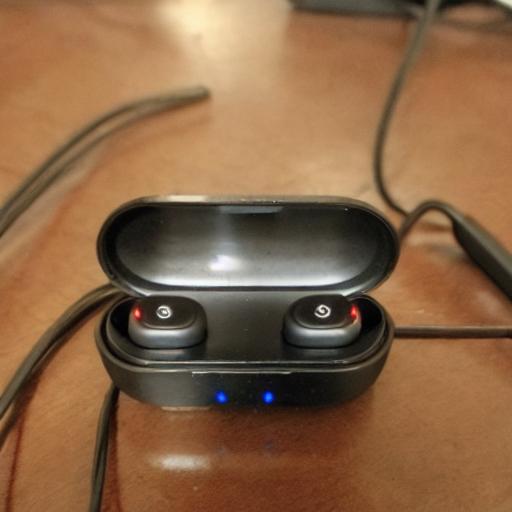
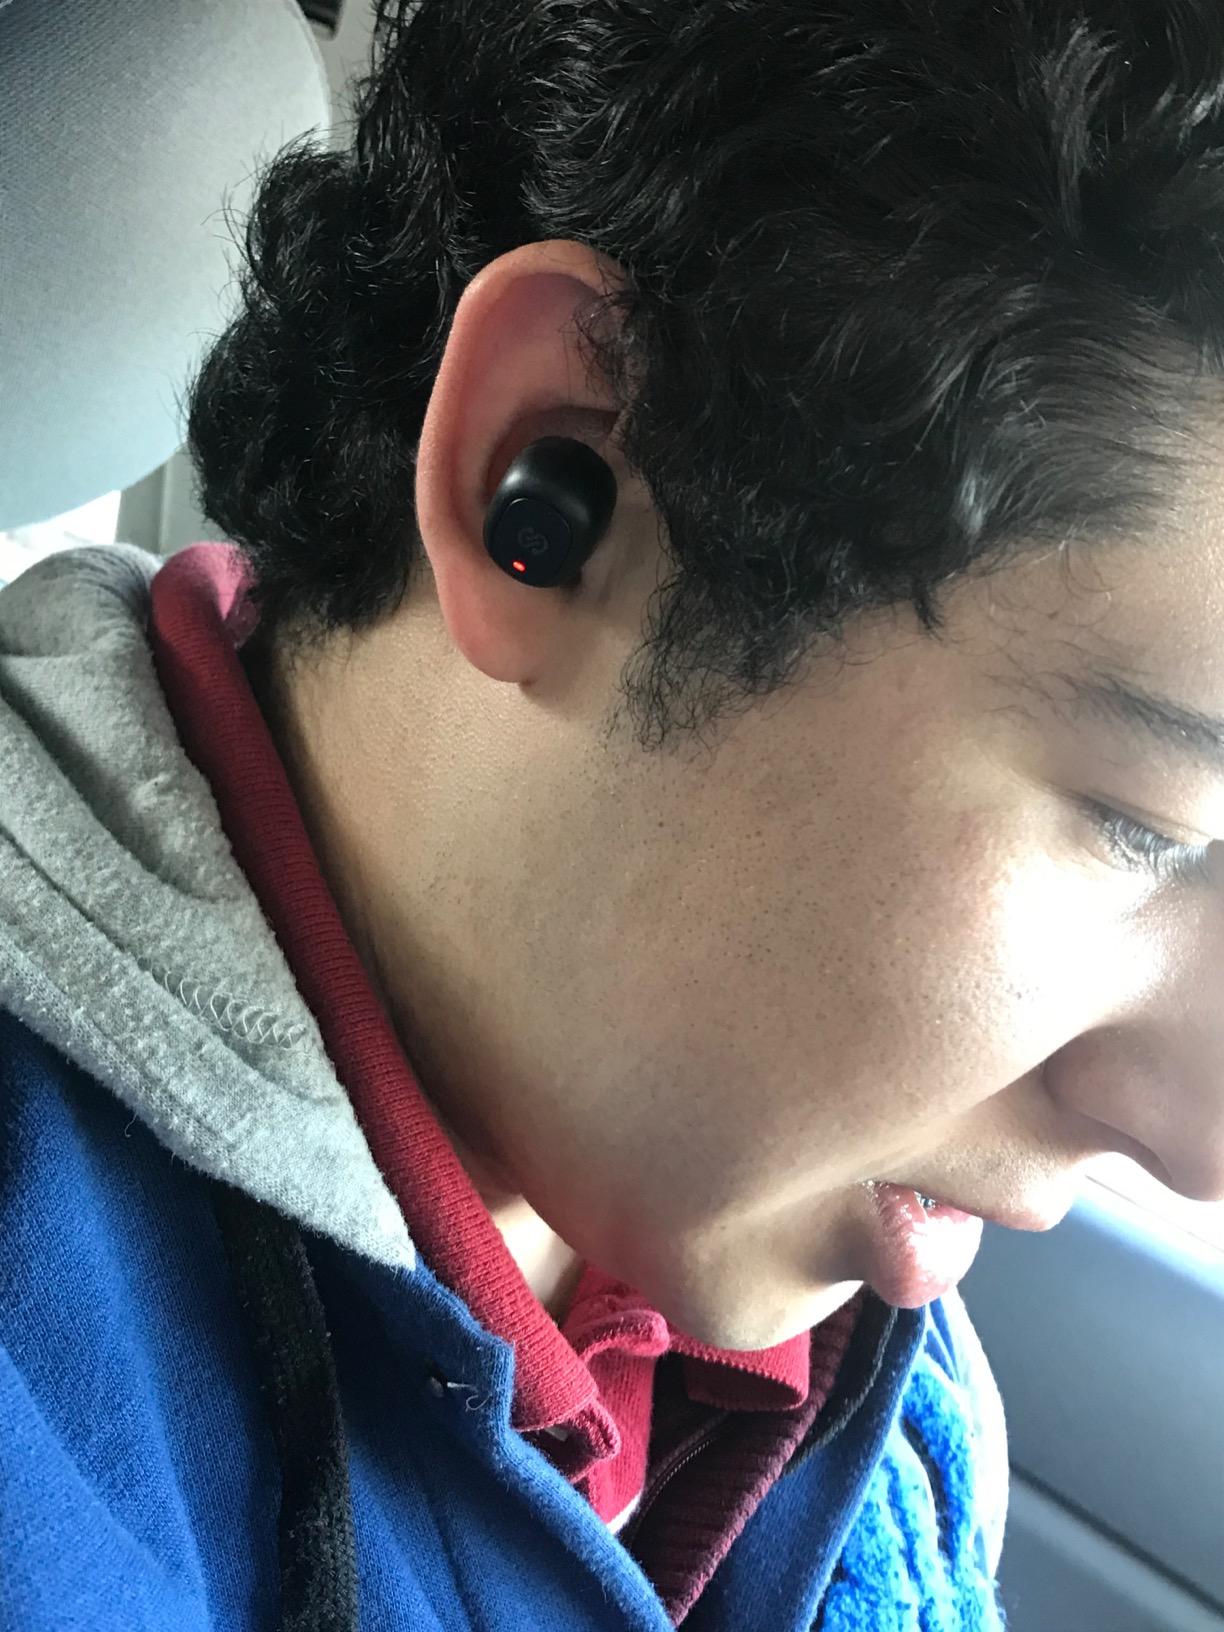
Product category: earbuds
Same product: no